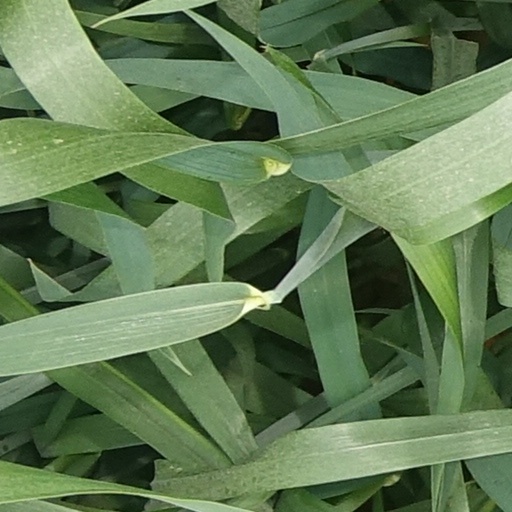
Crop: wheat